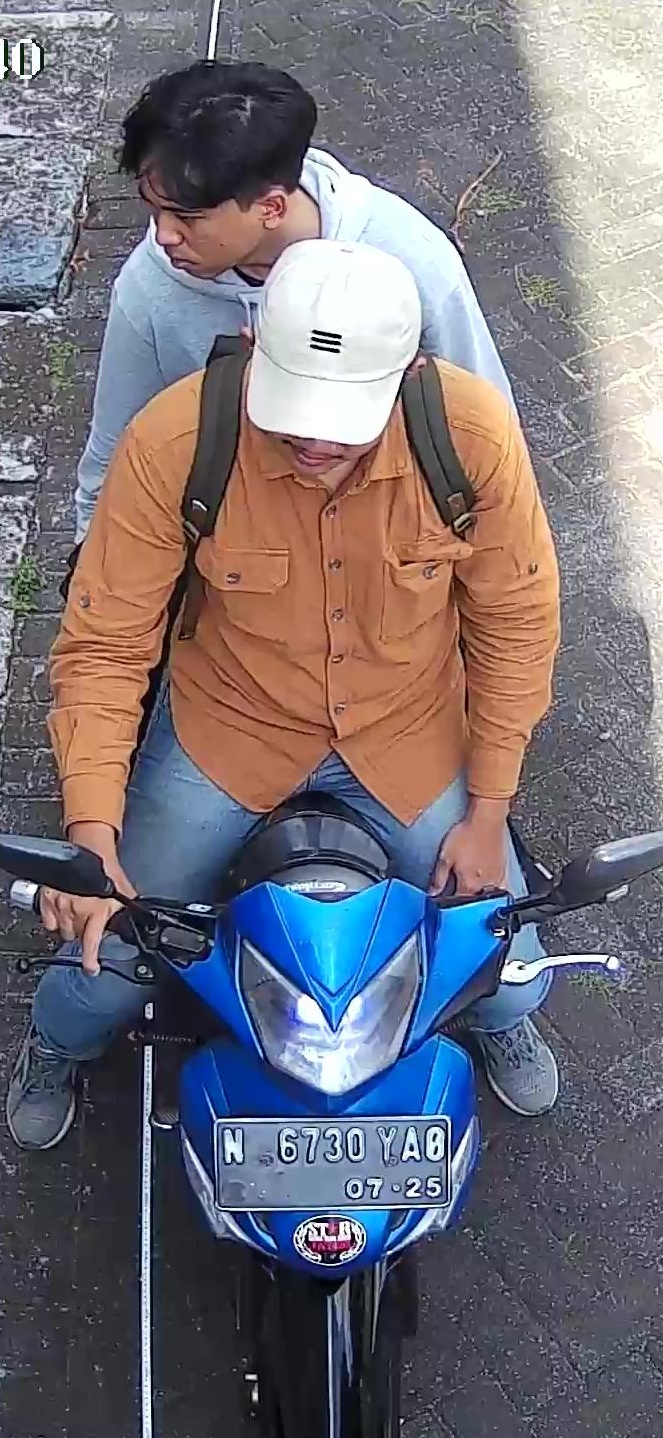
person-with-helmet: 0
person-without-helmet: 2